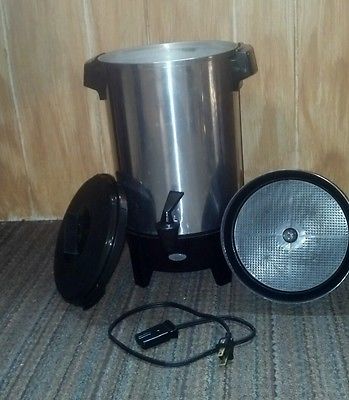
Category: coffee maker